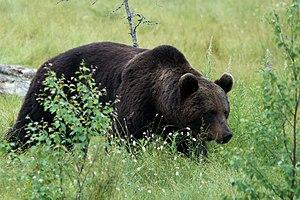
Ours brun sauvage en Finlande Suomi: Karhu Suomessa
Kuhmo, ville de l'est de la Finlande, est la deuxième municipalité de la région du Kainuu.
La sous-région de Kehys-Kainuu est une sous-région de Kainuu en Finlande.